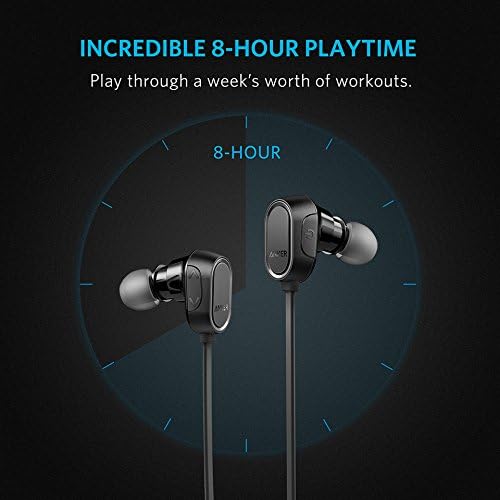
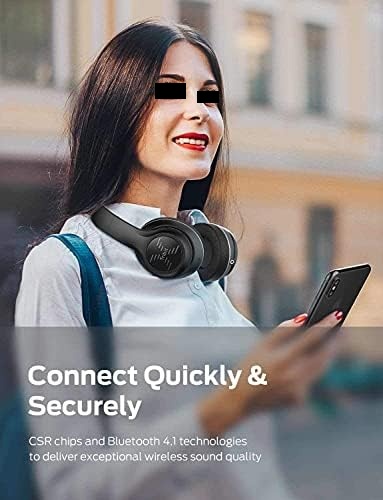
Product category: headphones
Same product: no